History of Carthage

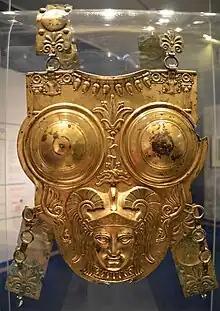
The Ksour Essef cuirass decorated with low reliefs, a 3rd-century BC Italiote cuirass breastplate armor found in a Carthaginian tomb near Ksour Essef, now in the Bardo National Museum

Defeat in the First Sicilian War had far reaching consequences, both political and economic, for Carthage. Politically, the old government of entrenched nobility was ousted, replaced by the Carthaginian Republic. A king was still elected, but the senate and the "Tribunal of 104" gained dominance in political matters, and the position of "suffet" became more influential. Economically, sea-borne trade with the Middle East was cut off by the mainland Greeks and Magna Graecia boycotted Carthaginian traders. This led to the development of trade with the West and of caravan-borne trade with the East. Gisco, son of Hamilcar was exiled, and Carthage for the next 70 years made no recorded forays against the Greeks nor aided either the Elymians/Sicels or the Etruscans, then locked in struggle against the Greeks, or sent any aid to the Greek enemies of Syracuse, then the leading Greek city in Sicily. Based on this abstinence from Greek affairs, it is assumed that Carthage was crippled after the defeat of Himera.